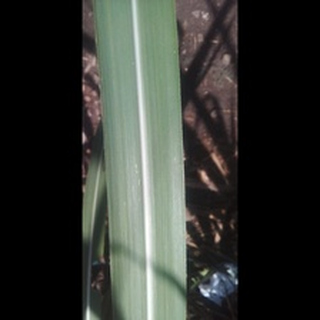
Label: healthy_sugarcane